Describe the emotion expressed in this image:  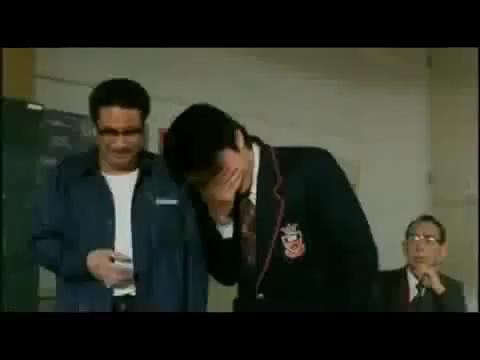
This person displays Suffering, valence and arousal with low intensity.